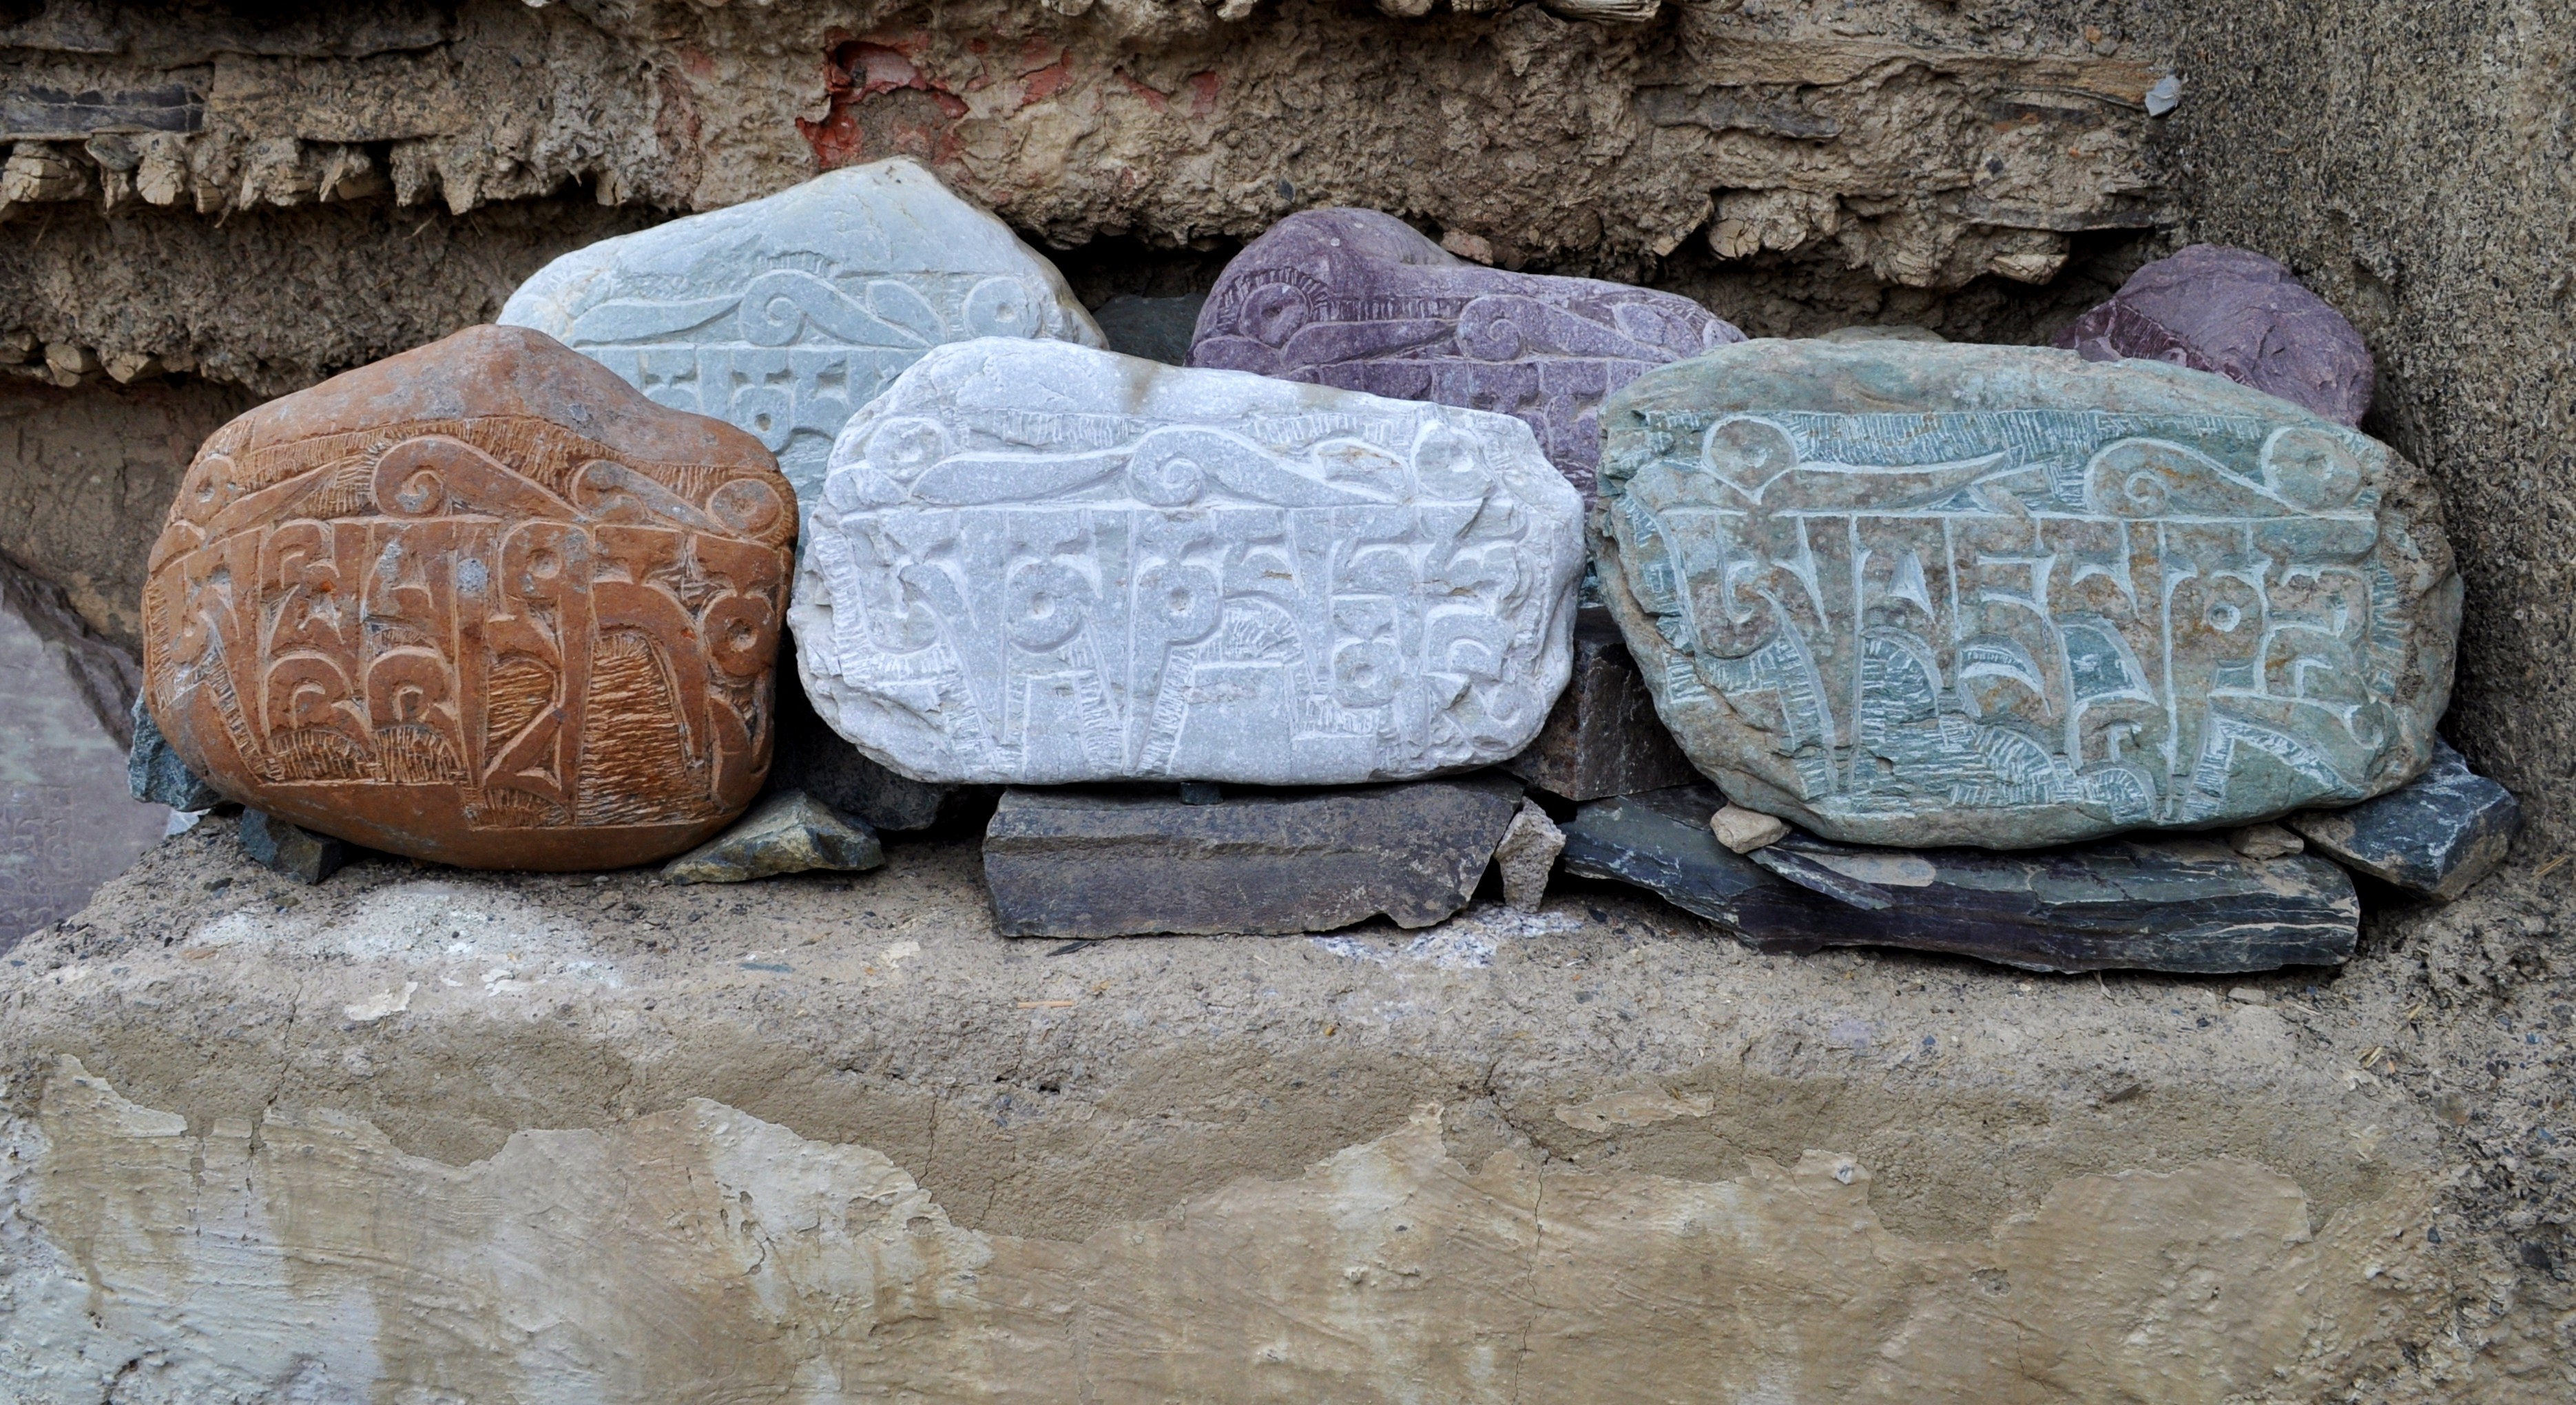
rock, white, purple, wall, travel, asian, green, symbol, brown, buddhist, buddhism, religion, soil, asia, landmark, tourism, material, zen, spiritual, pray, religious, stones, temple, faith, monastery, boulder, shrine, prayer, culture, worship, heritage, india, sacred, historical, oriental, traditional, stupa, architectural, ladakh, spirituality, belief, stone carving, scriptures